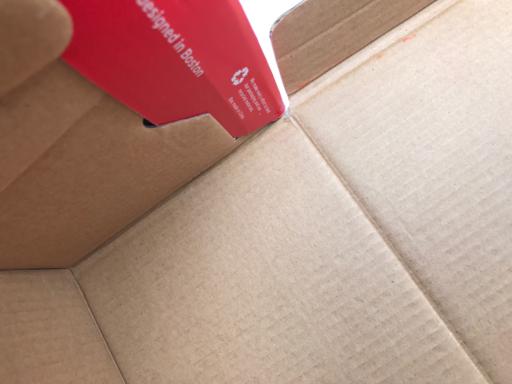
Waste category: cardboard